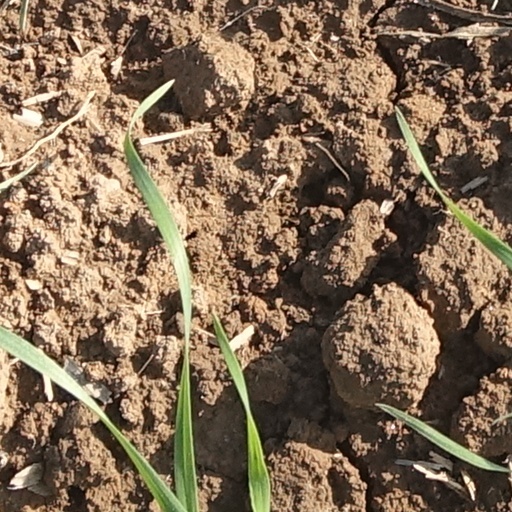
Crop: wheat